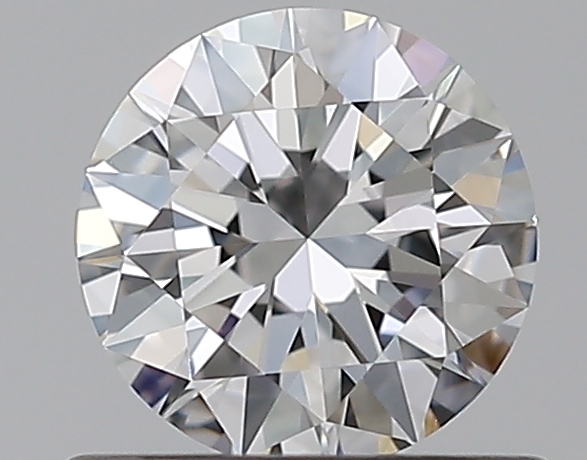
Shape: round
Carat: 0.5
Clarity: VS1
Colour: E
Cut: EX
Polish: EX
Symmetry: EX
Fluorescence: N
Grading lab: GIA
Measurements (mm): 5.15 x 5.18 x 3.09